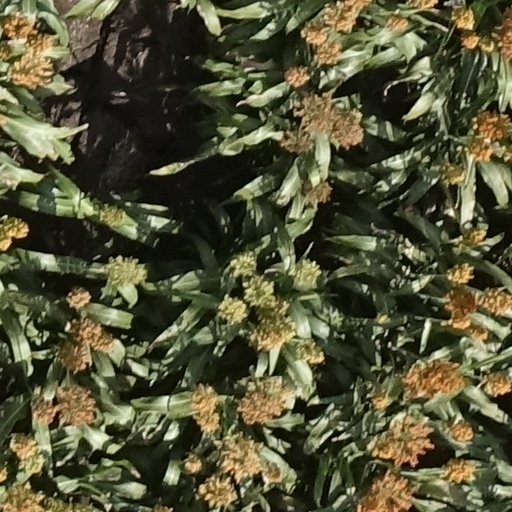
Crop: sorghum